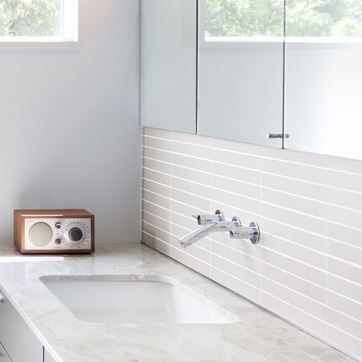
Material: tile